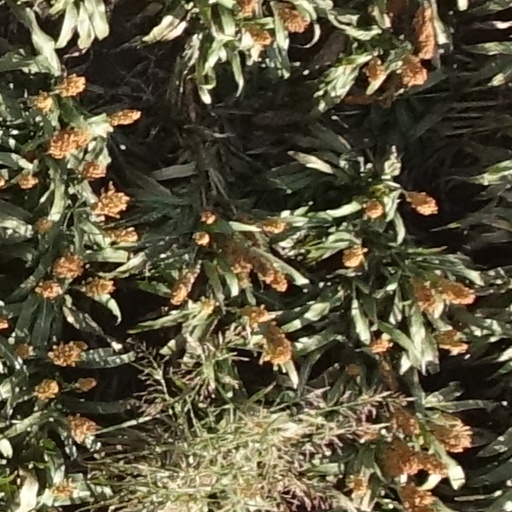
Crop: sorghum